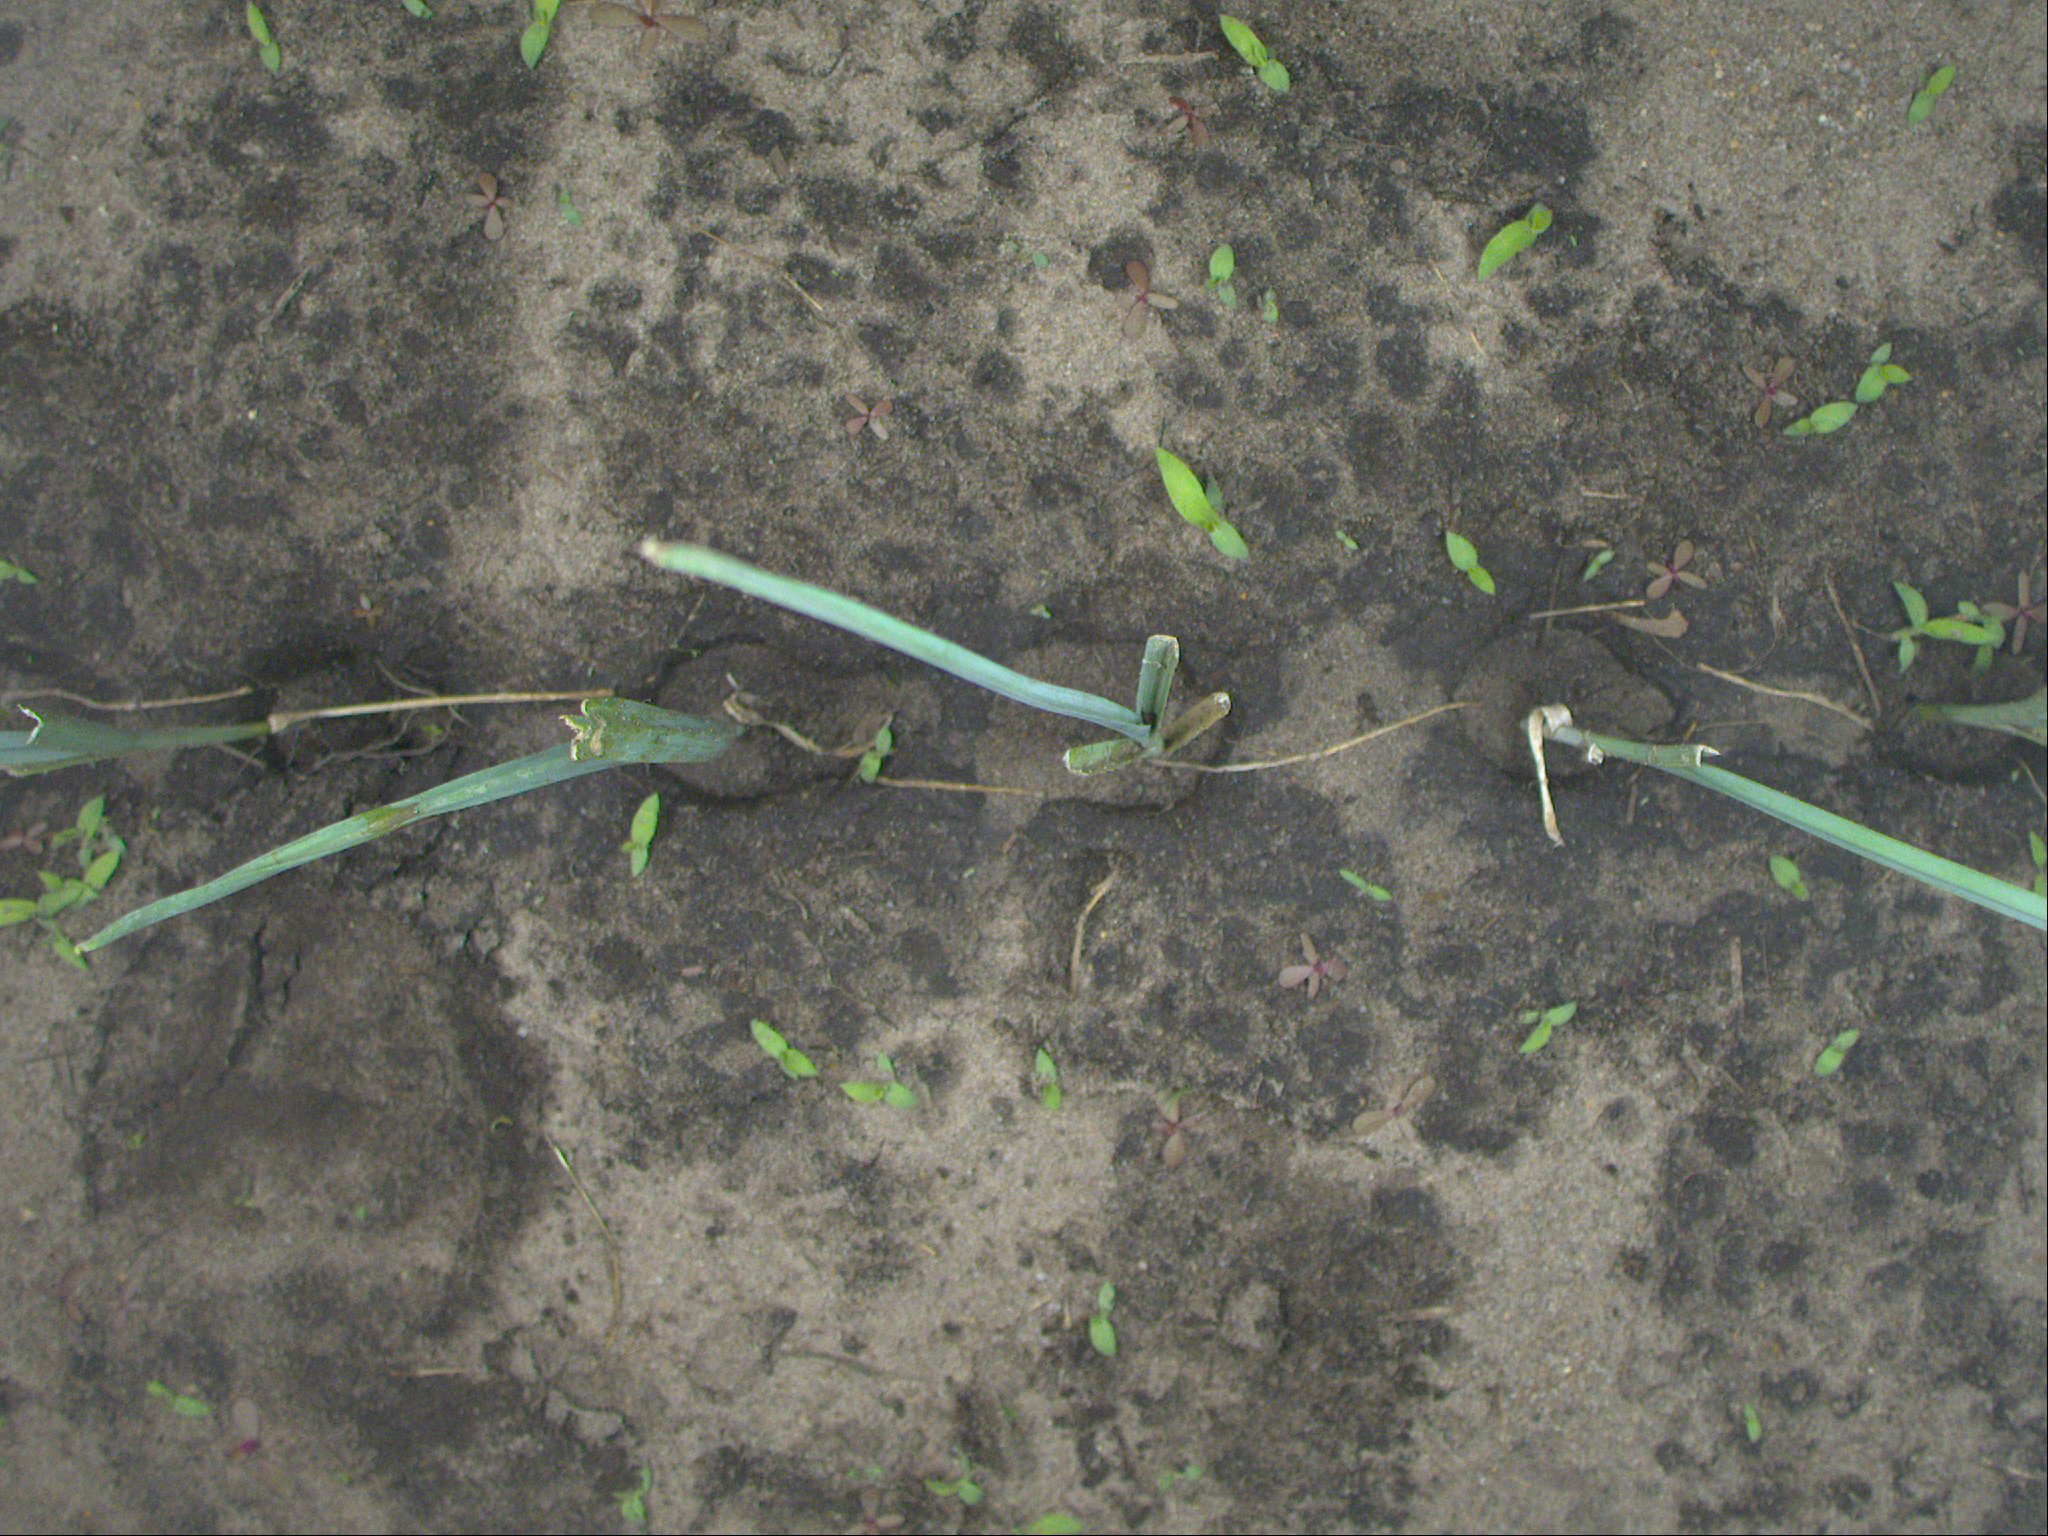
Crop: leek
Objects: leek, leek, leek, leek, stem_leek, stem_leek, stem_leek, stem_leek, stem_leek